Question: Please indicate a possible affordance area of baseball bat that can be used for swinging
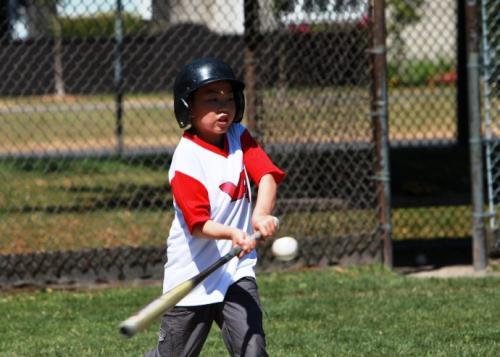
Answer: [218.5, 221, 274.5, 267.234]